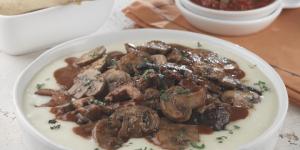
champinones en adobo